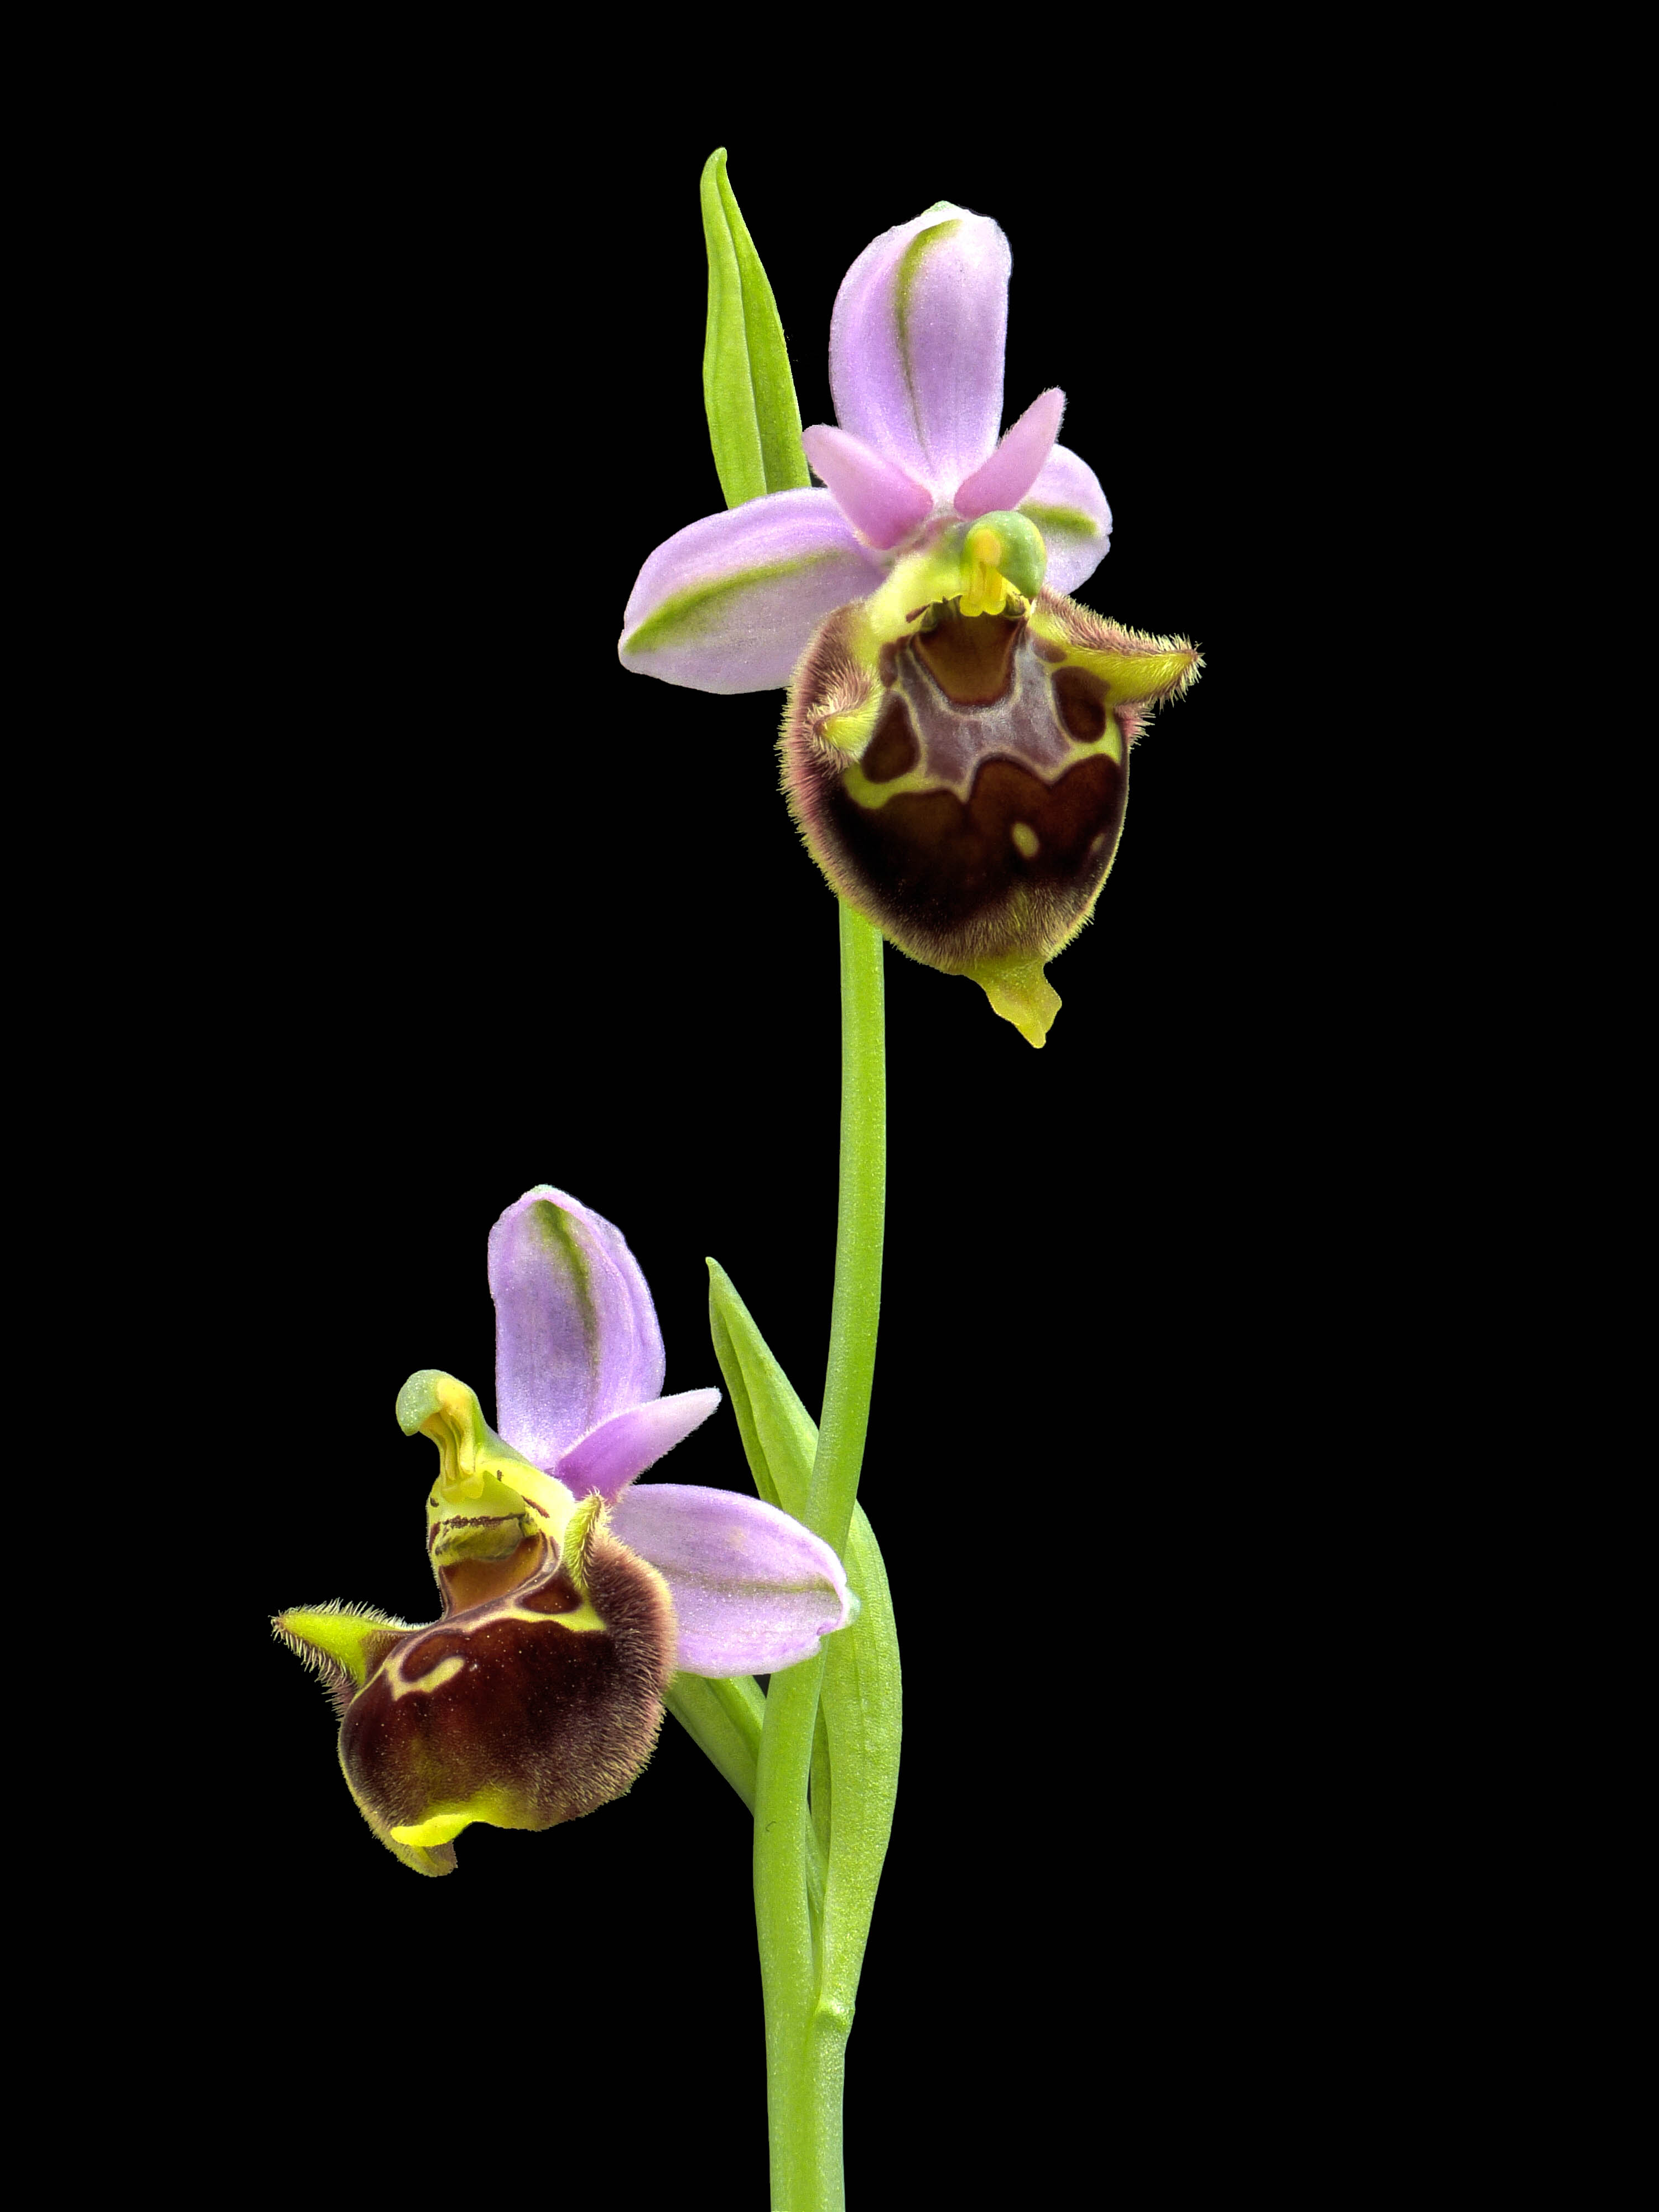
plant, flower, petal, yellow, flora, orchid, iris, ophrys, orchids, cypripedium, flowering plant, cattleya, dendrobium, plant stem, land plant, moth orchid, christmas orchid, cattleya labiata, laelia, fly orchid